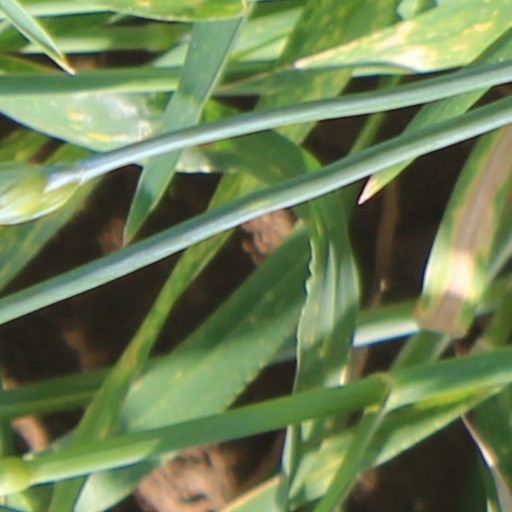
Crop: wheat